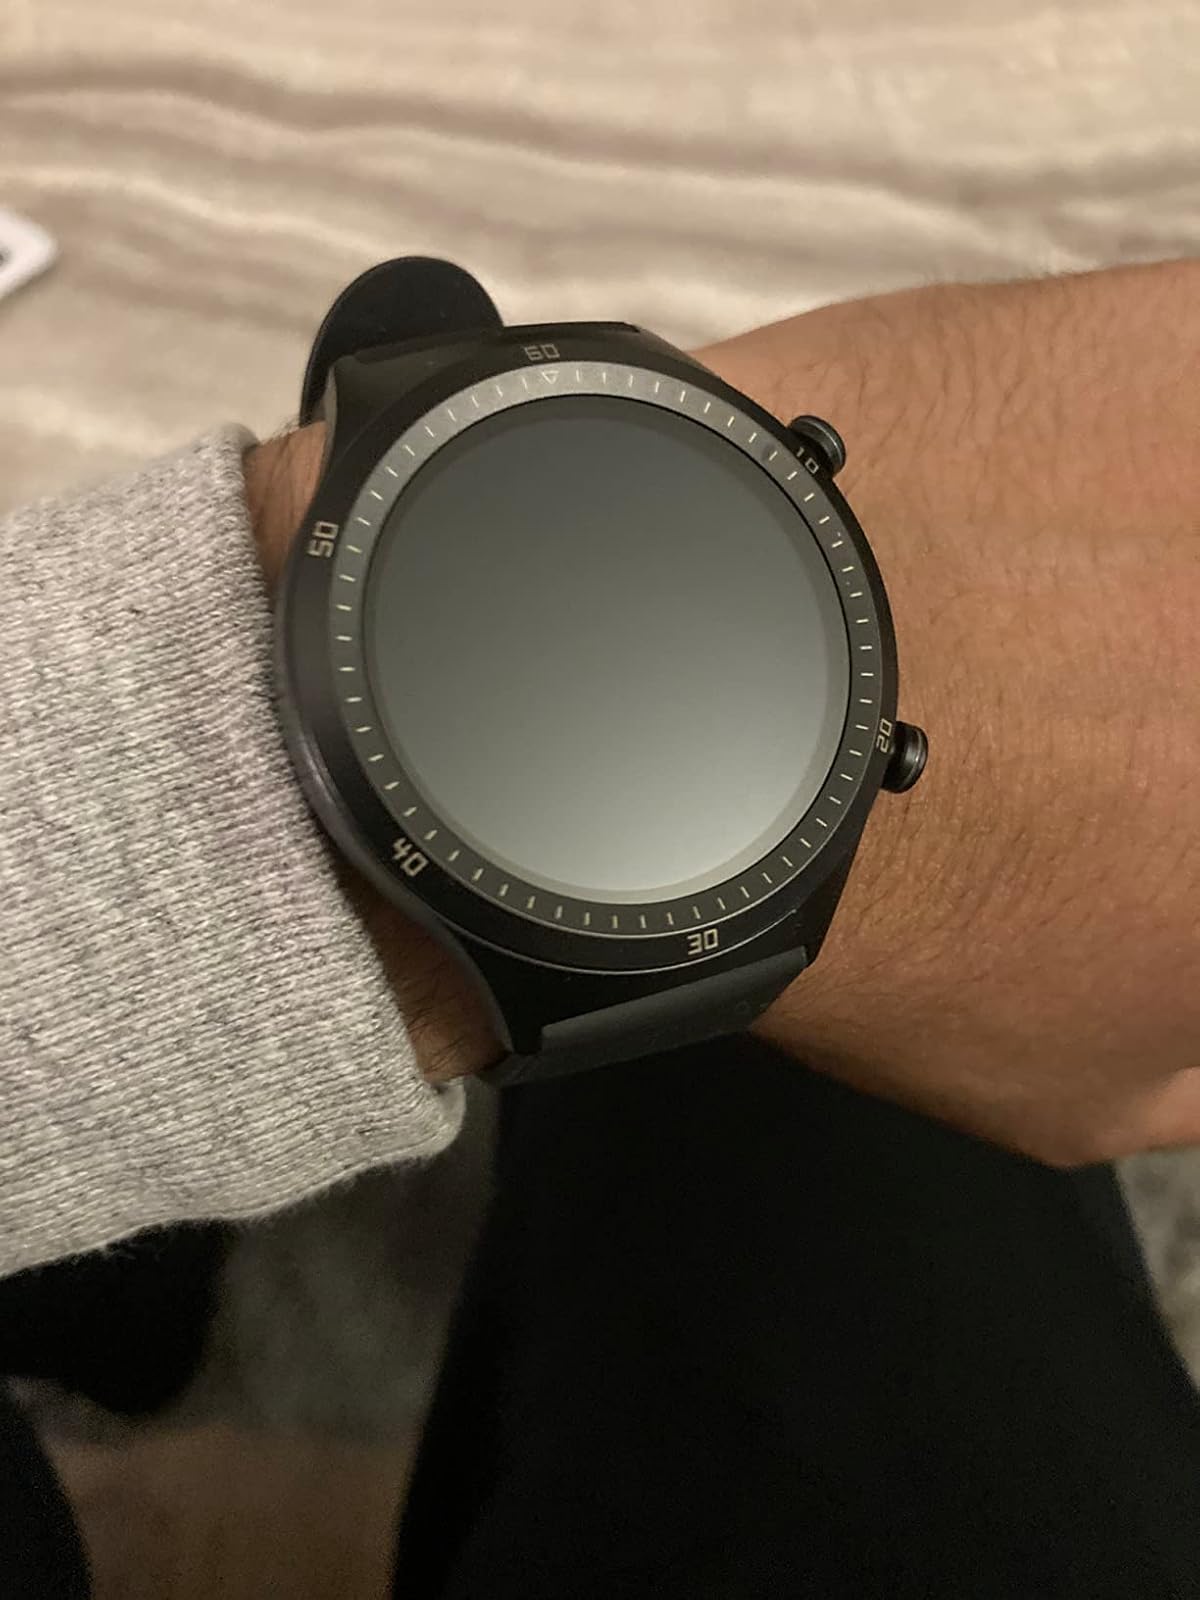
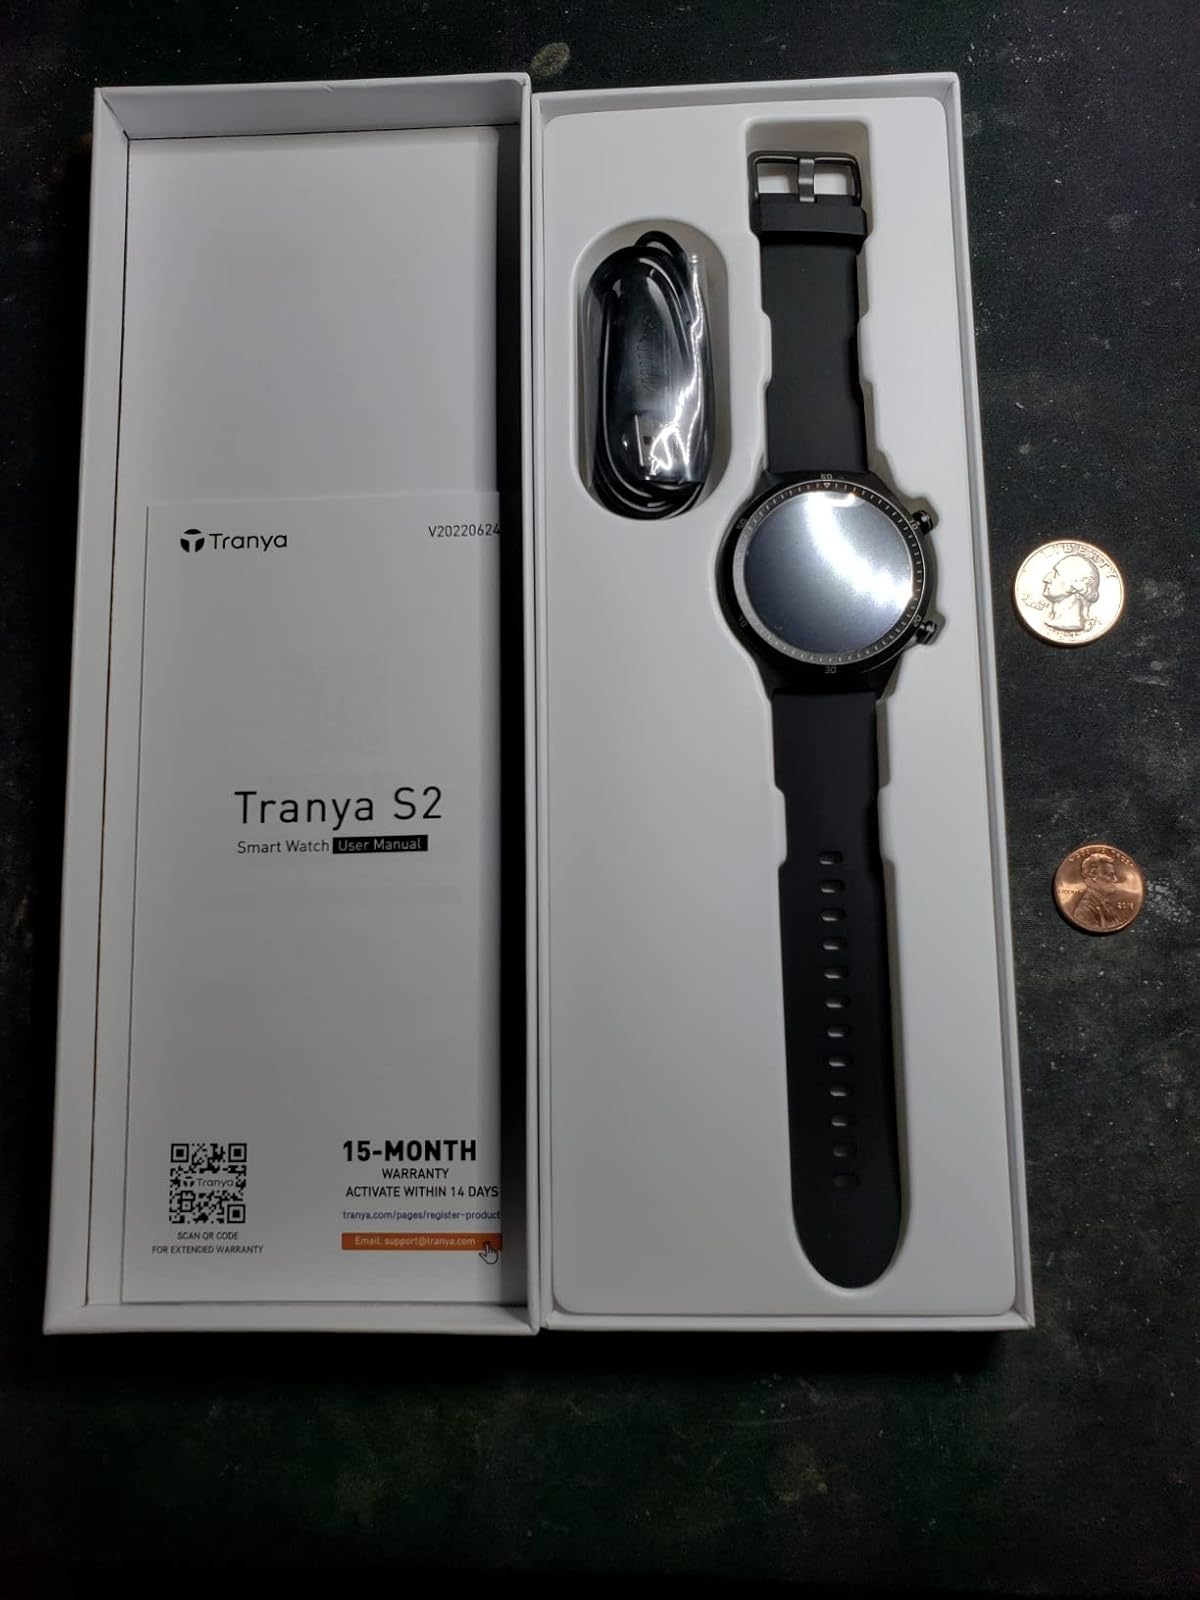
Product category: smartwatch
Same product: yes